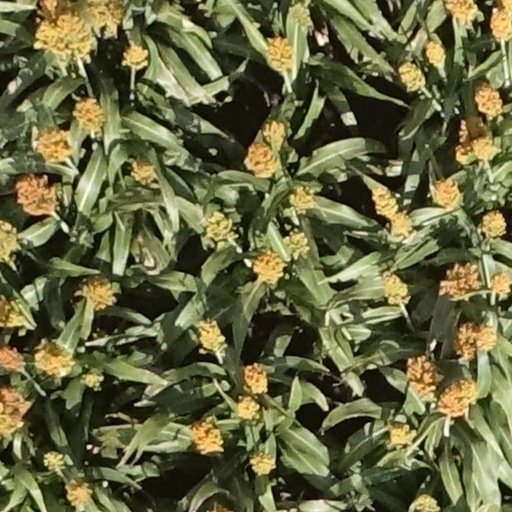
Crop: sorghum